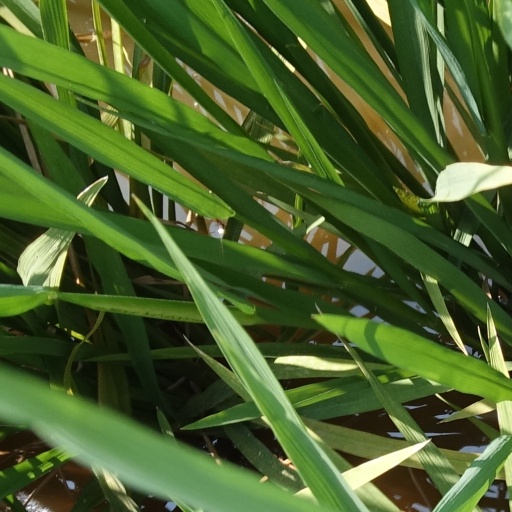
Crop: rice